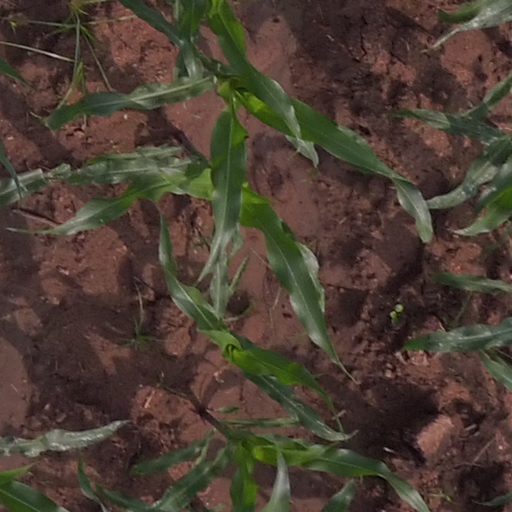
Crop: maize; corn